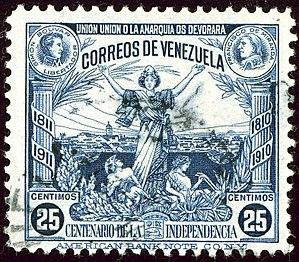
Le Venezuela ou Vénézuéla [venezɥɛla], en forme longue la république bolivarienne du Venezuela, en espagnol República Bolivariana de Venezuela, nom officiel en l'honneur de Simón Bolívar, est une république fédérale située dans la partie la plus septentrionale de l'Amérique du Sud, bordé au nord par la mer des Caraïbes, à l'est-sud-est par le Guyana, au sud par le Brésil, au sud-sud-ouest et à l'ouest par la Colombie.